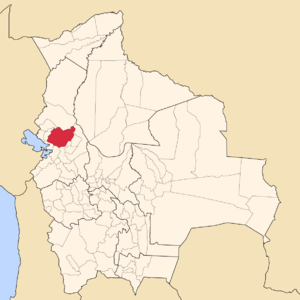
Larecaja est une province dans le département de La Paz, en Bolivie.